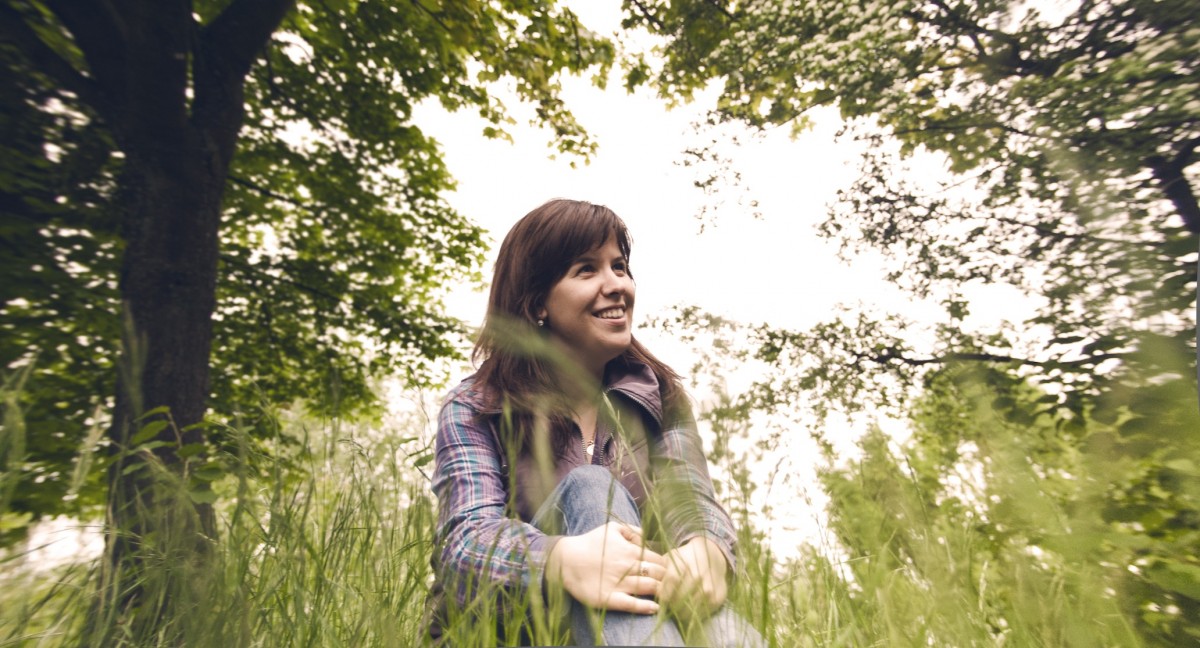
Tags: forest, meadow, flower, spring, photograph, woodland, interaction, photo shoot